Answer in natural language. Where is brown colour countertop lx with respect to CoffeeMachine? Choose between the following options: right or left
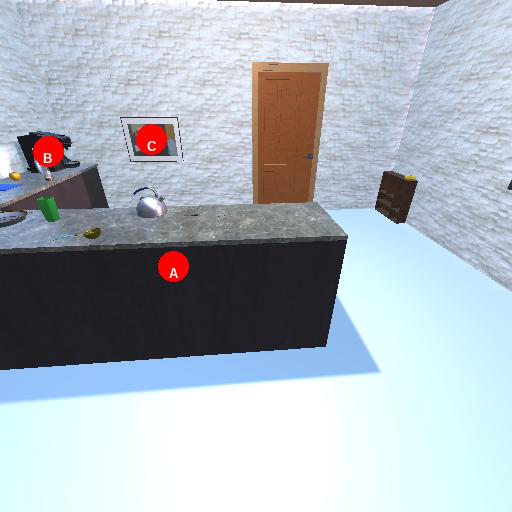
<answer>left</answer>